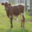
Label: cattle